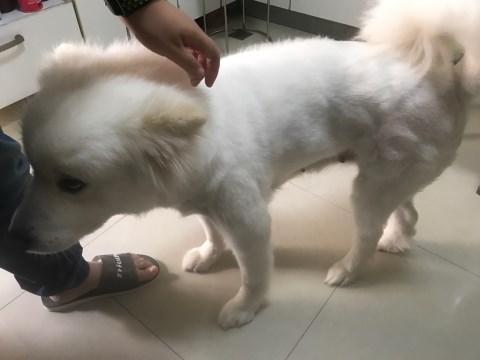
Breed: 2192-n000088-Samoyed